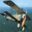
Label: airplane